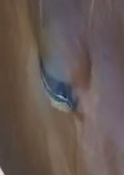
Face region: eyes (orbital_tightening_and_eye_area)
Pain indicator: moderately_present